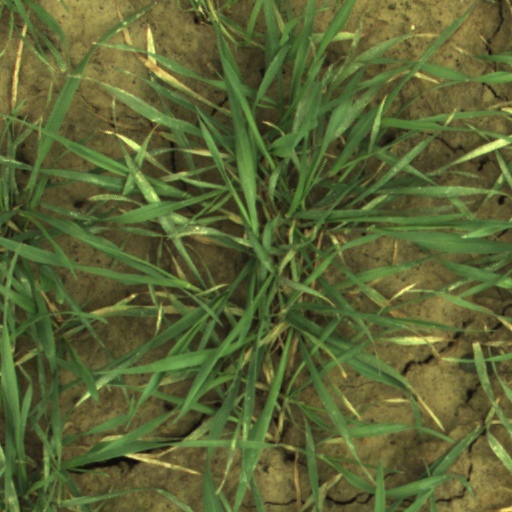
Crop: wheat